Health in Libya

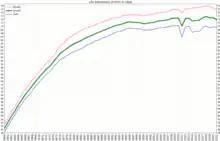
Life expectancy at birth in Libya

Medical schools got off to a promising start in the 1970s. With the discovery of oil in the early 1960s, many students were sponsored by the Libyan government to study medicine in European and North American universities. This led to the establishment of the first generation of Libyan doctors and academics who founded the first medical school in Benghazi in 1970 and a second one in Tripoli in 1973. Al-Arab Medical University was founded in 1984 through the merger of the medical school in Benghazi with other health-related schools. The same was true for University of Tripoli (University of Al-Fateh for Medical Science) in 1986. This medical education system adopted the British curriculum and English was the language of instruction.